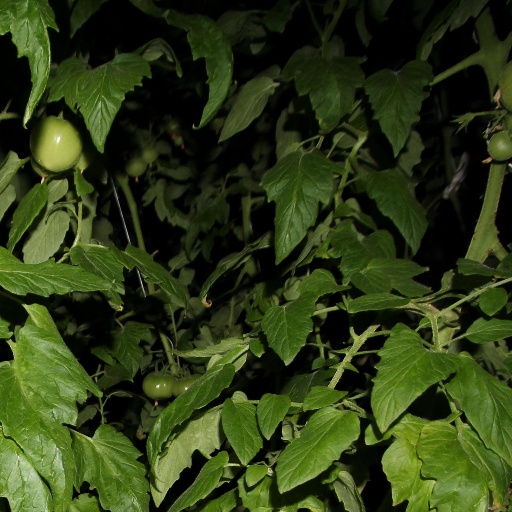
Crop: tomato